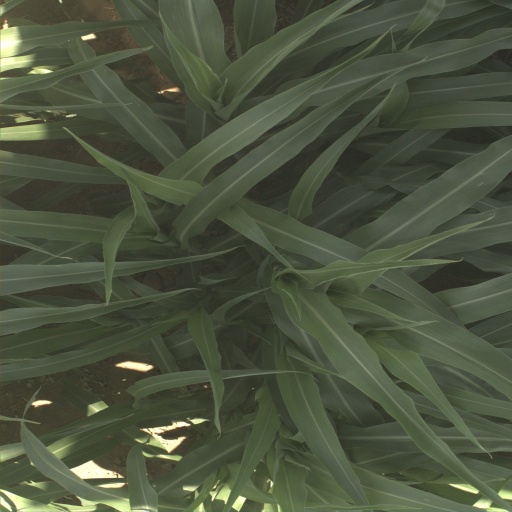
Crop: sorghum